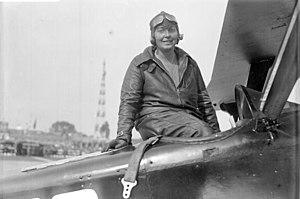
Thea Rasche, née le 12 août 1899 à Unna et morte le 25 février 1971 est la première femme allemande pilote de voltige.